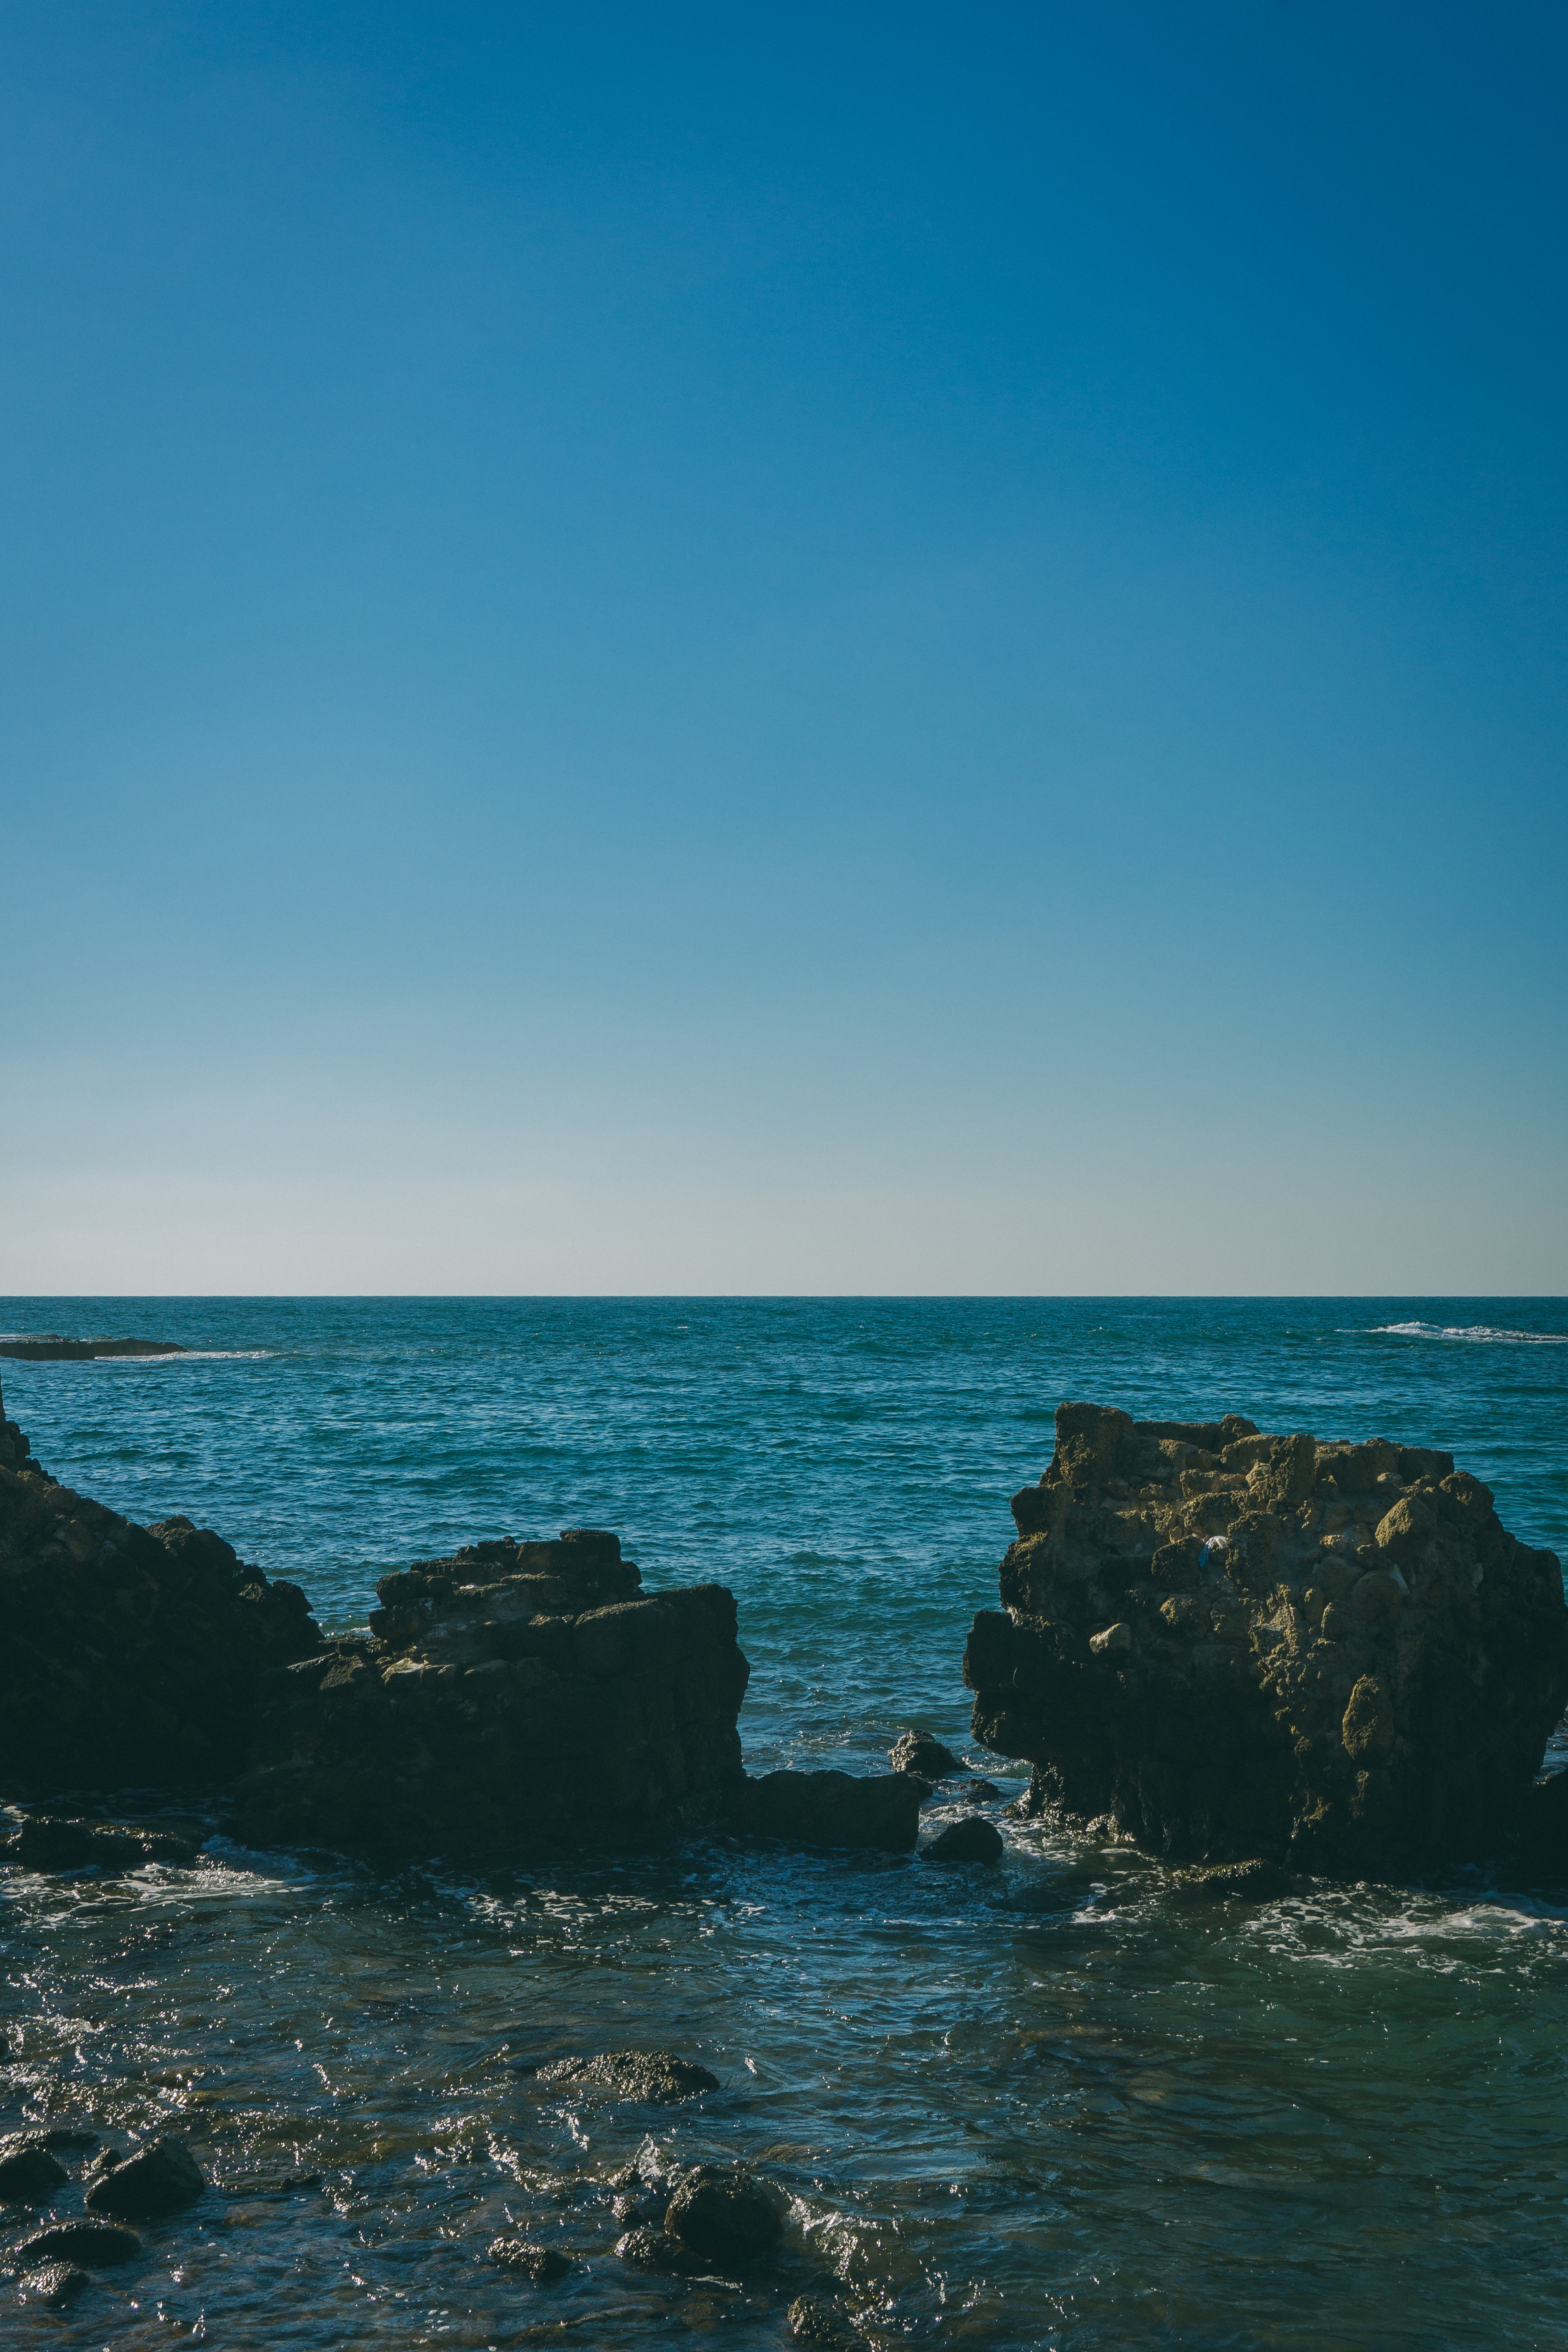
beach, sea, coast, water, rock, ocean, horizon, sky, shore, wave, cliff, dusk, tower, bay, blue, terrain, body of water, cape, islet, wind wave